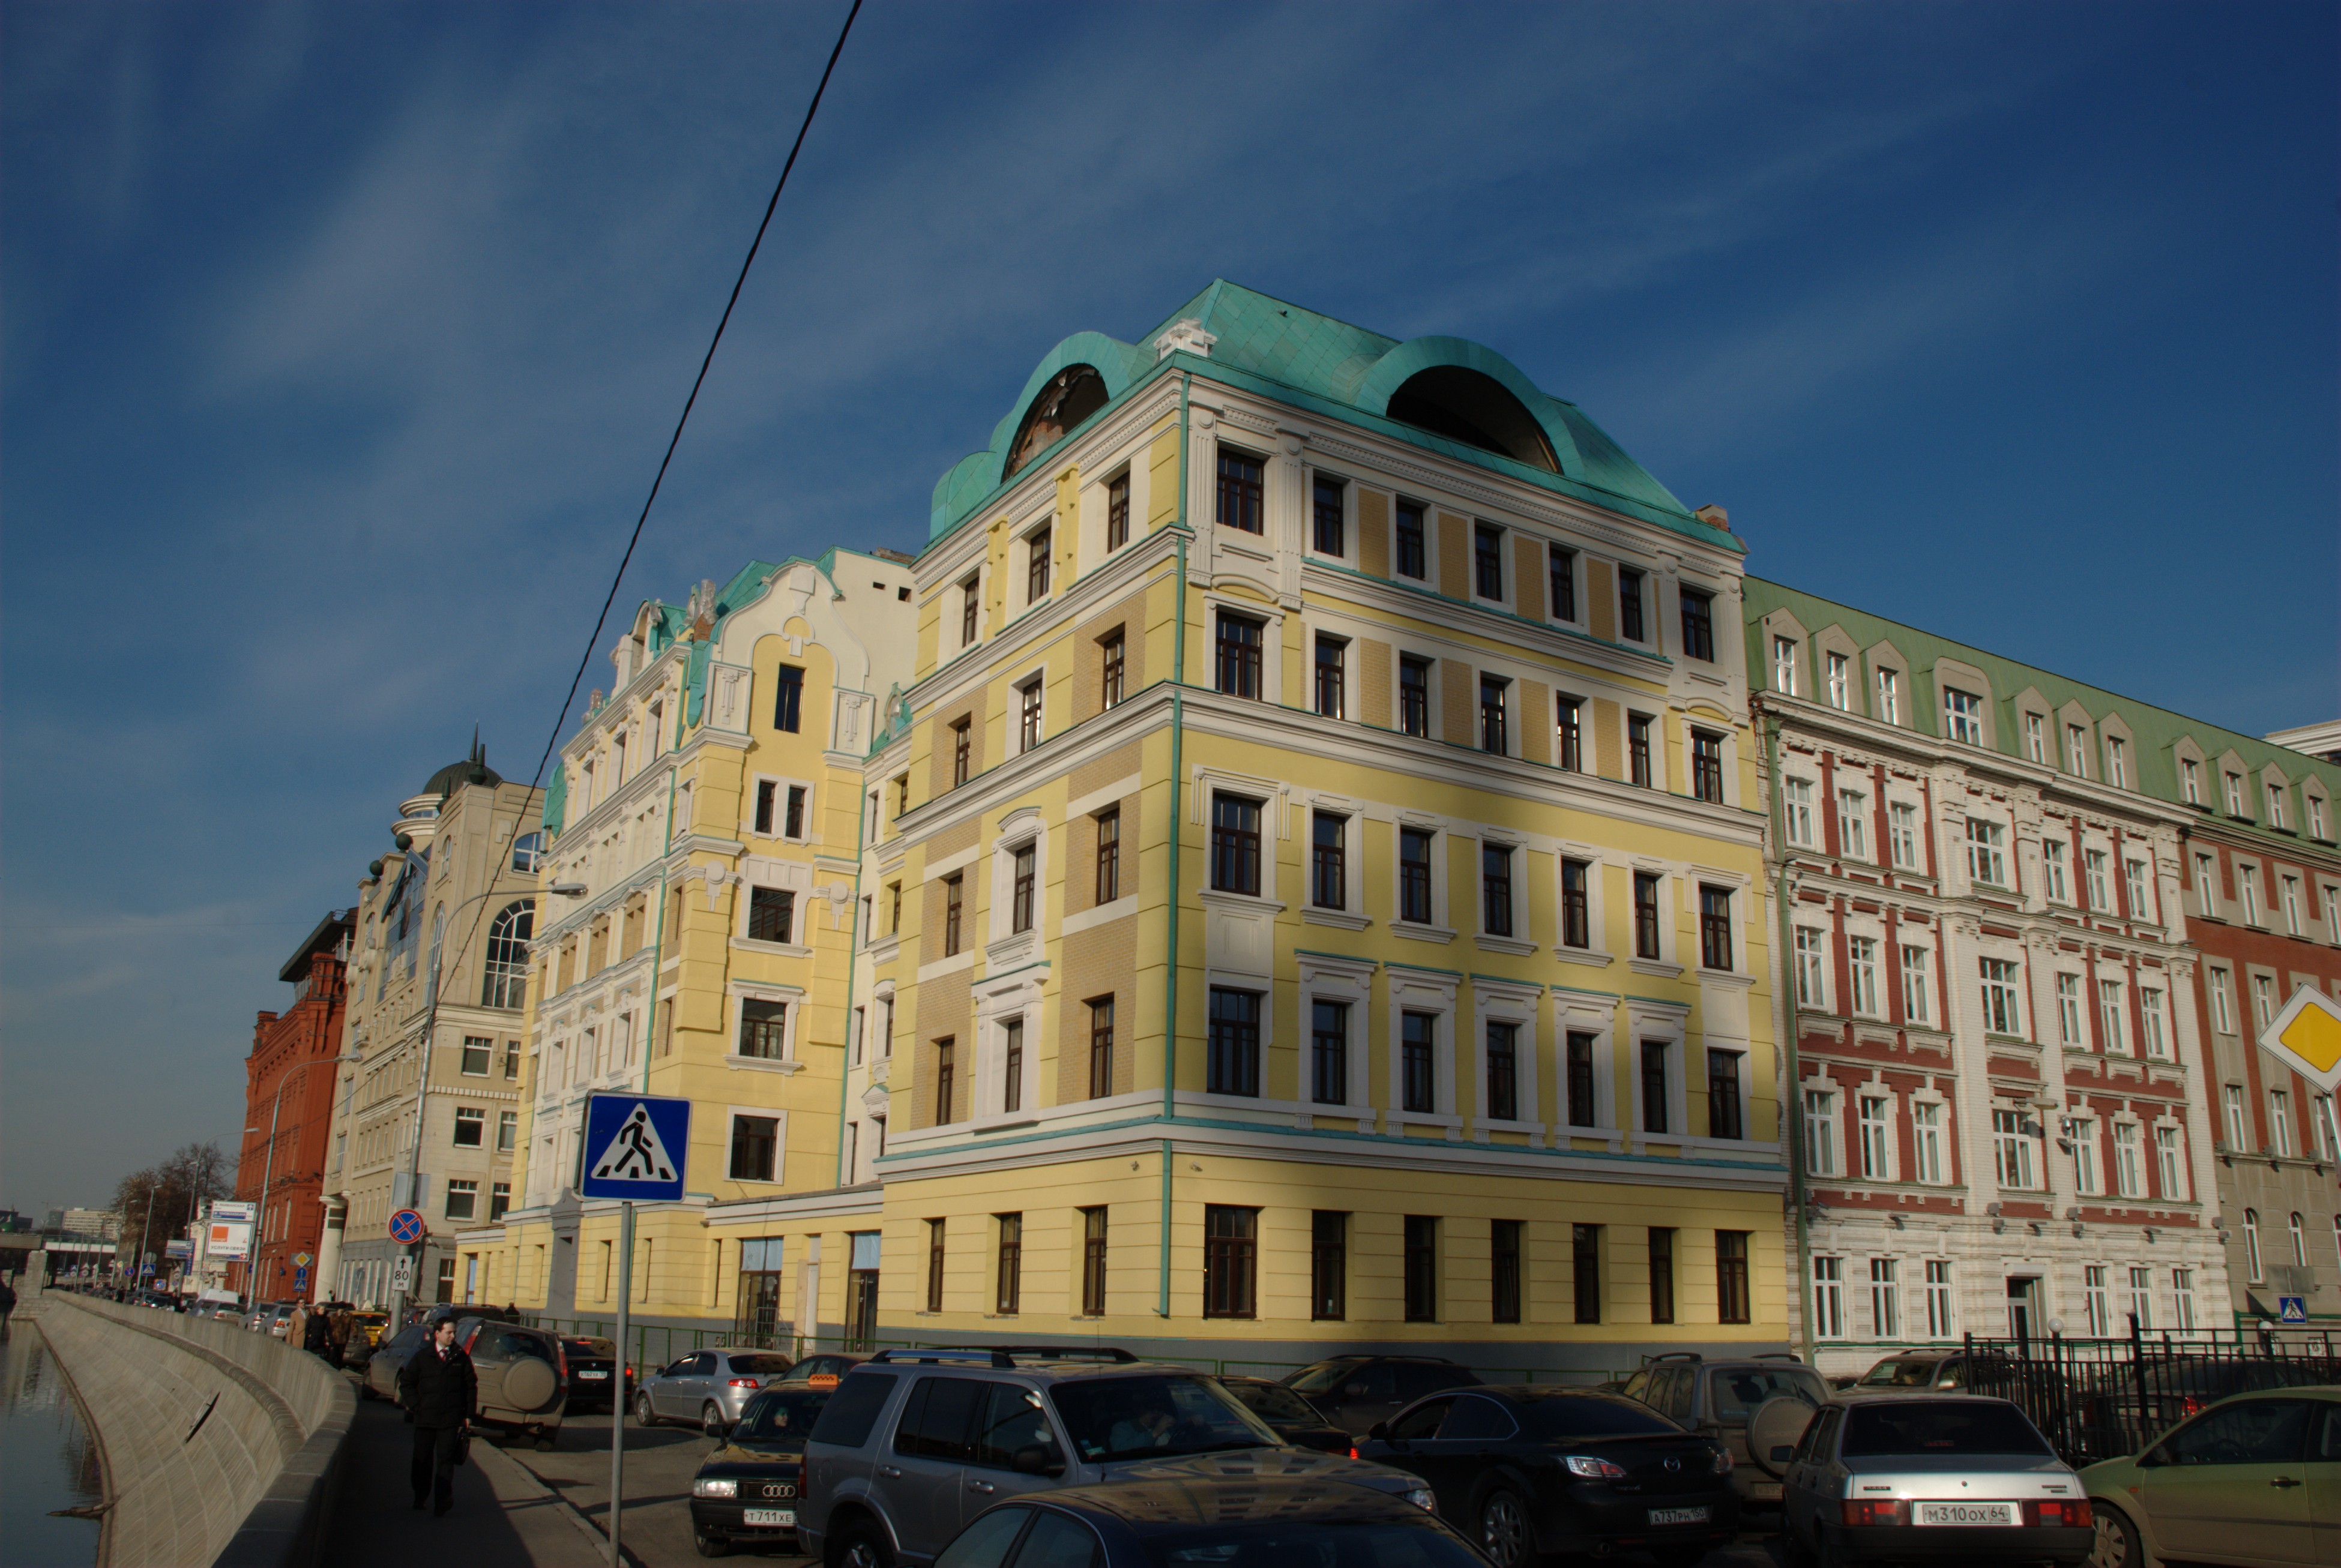
architecture, road, street, town, city, cityscape, downtown, landmark, facade, nikon, waterway, tower block, cool image, moscow, russia, d80, cityscapes, moskau, nikond80, moscou, zamoskvorechie, concordians, neighbourhood, urban area, residential area, human settlement